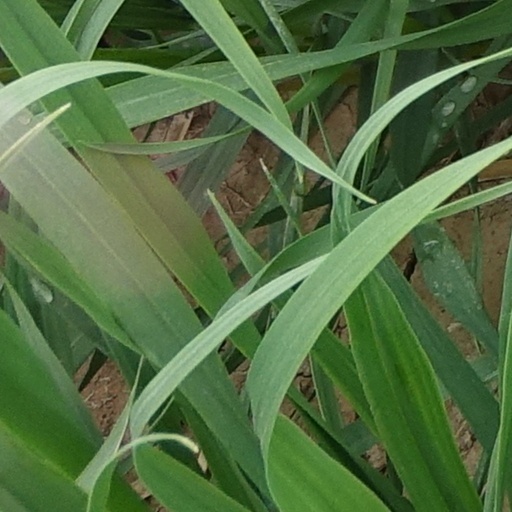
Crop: wheat